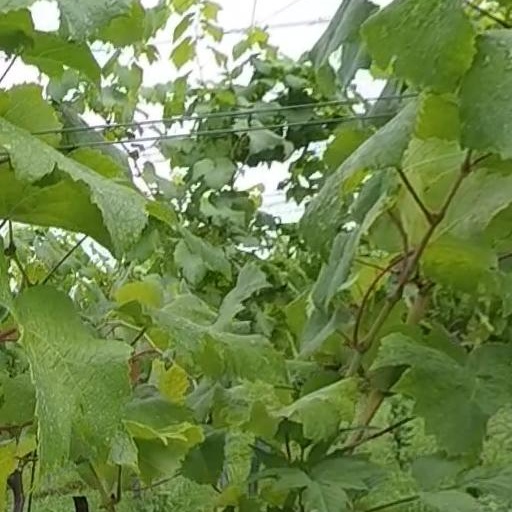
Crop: grape